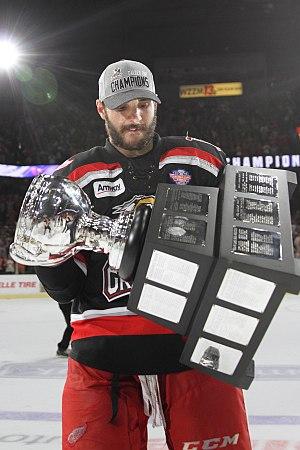
Martin Frk est un joueur professionnel tchèque de hockey sur glace. Il évolue au poste d'ailier.